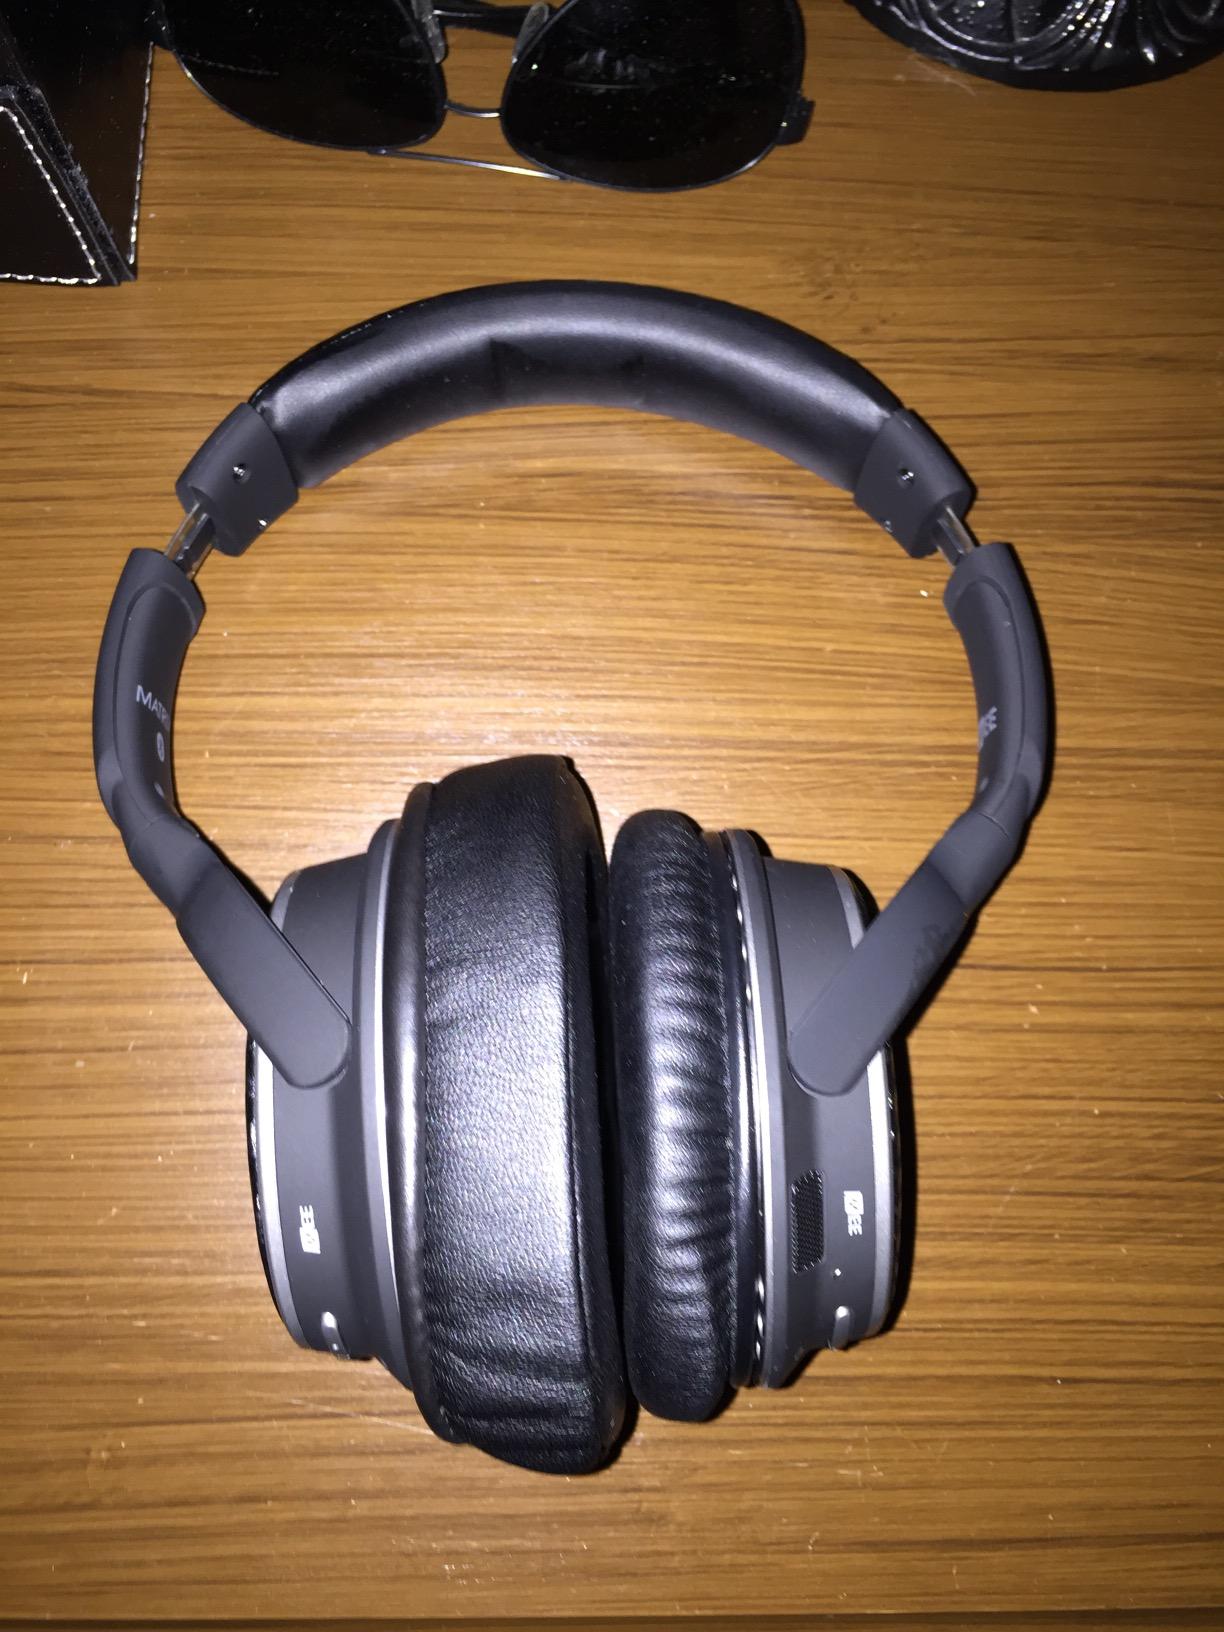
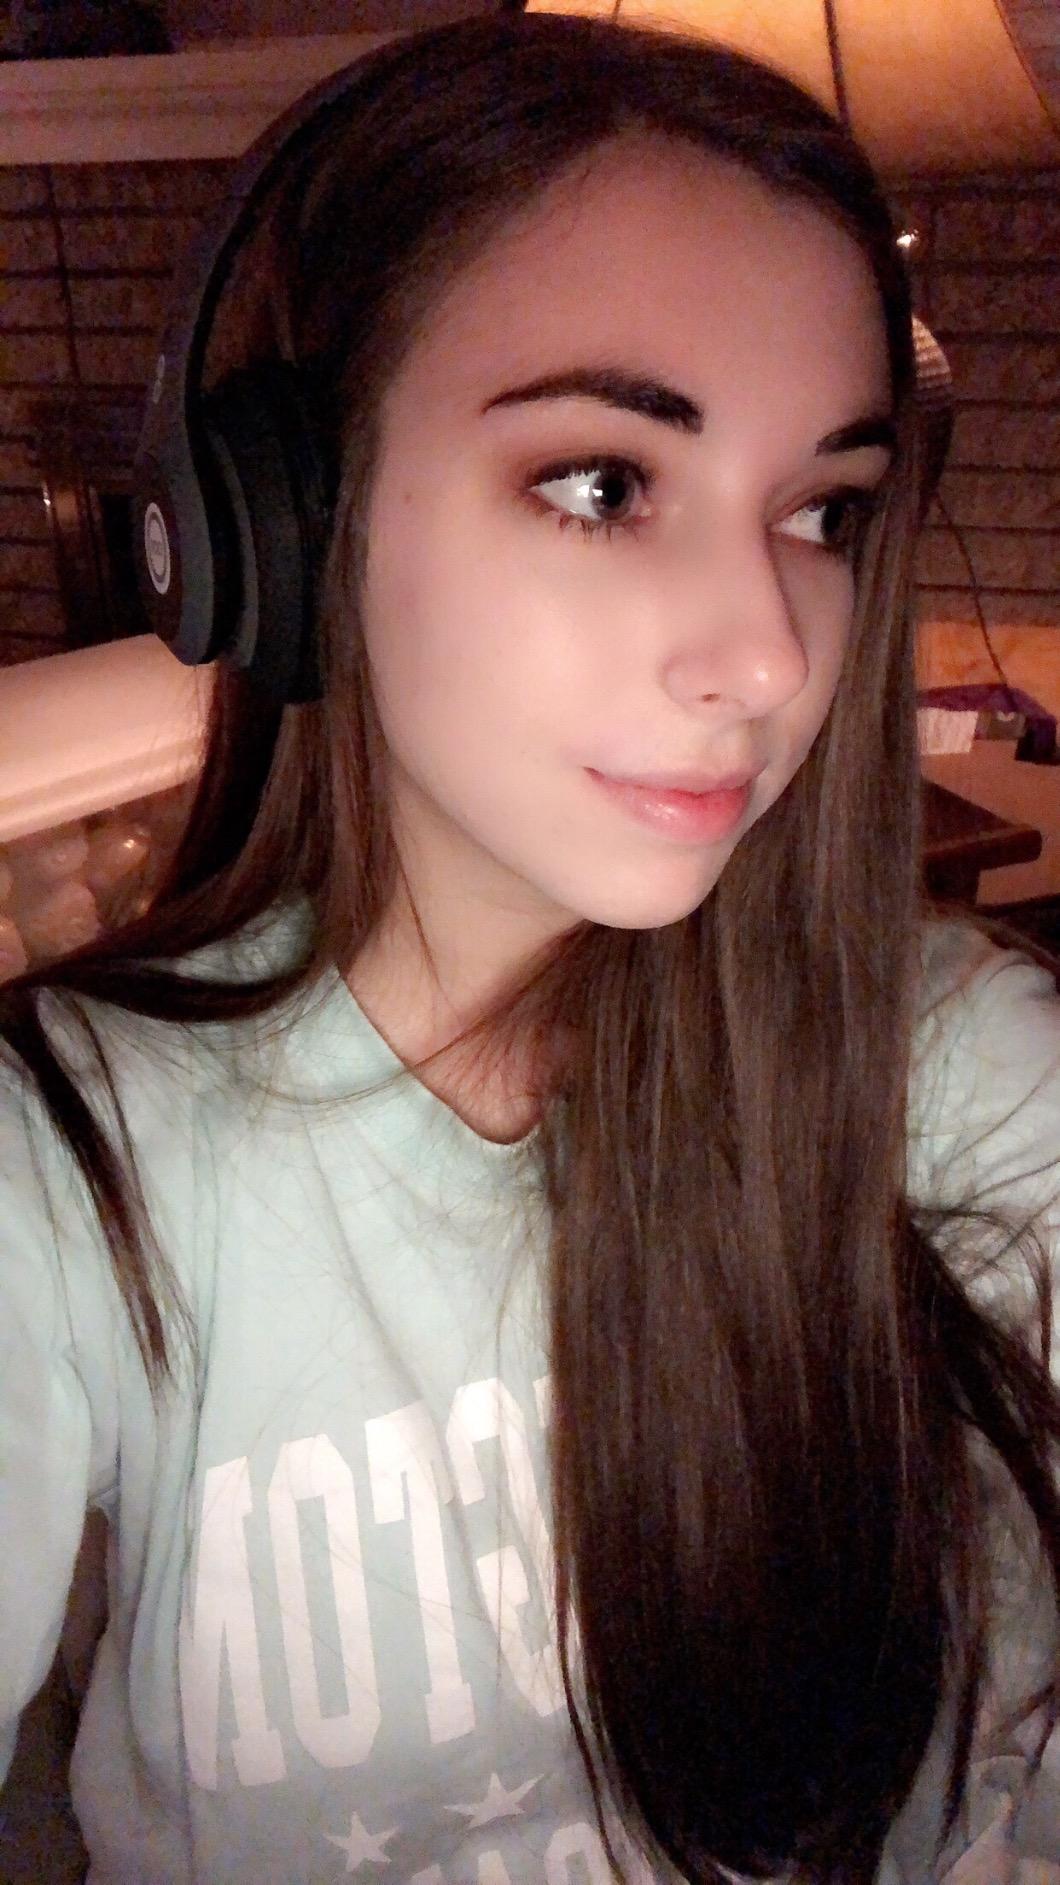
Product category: headphones
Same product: no